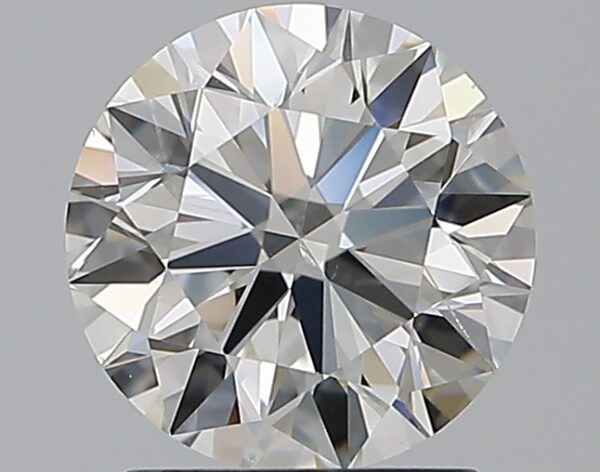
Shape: round
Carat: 1.5
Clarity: SI2
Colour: H
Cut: EX
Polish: EX
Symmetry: EX
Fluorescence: N
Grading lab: GIA
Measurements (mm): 7.25 x 7.3 x 4.51